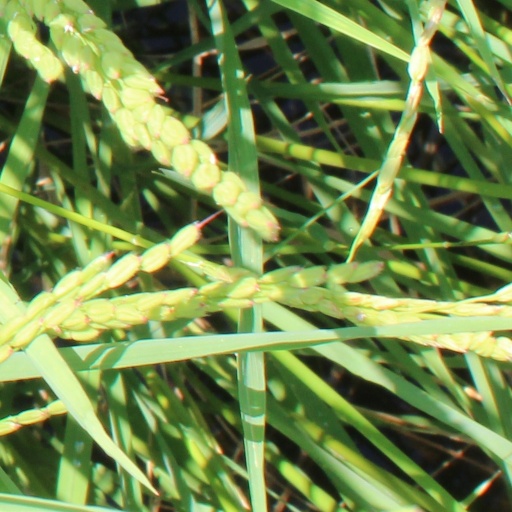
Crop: rice